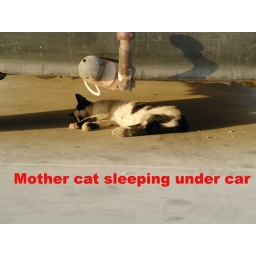
cat under car